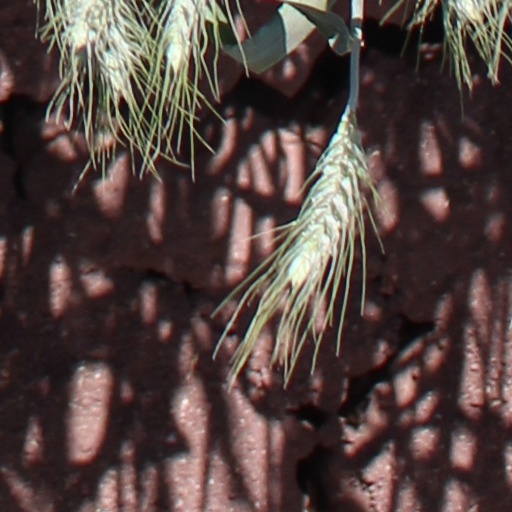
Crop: wheat